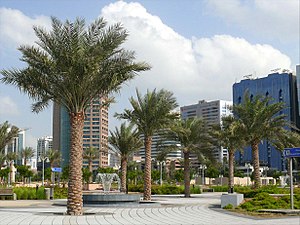
The Kingdom
The Kingdom er en amerikansk film fra 2007 instrueret af Peter Berg og med Jamie Foxx, Chris Cooper, Jeremy Piven, Jason Bateman, Jennifer Garner og Ashraf Barhom i hovedrollerne.